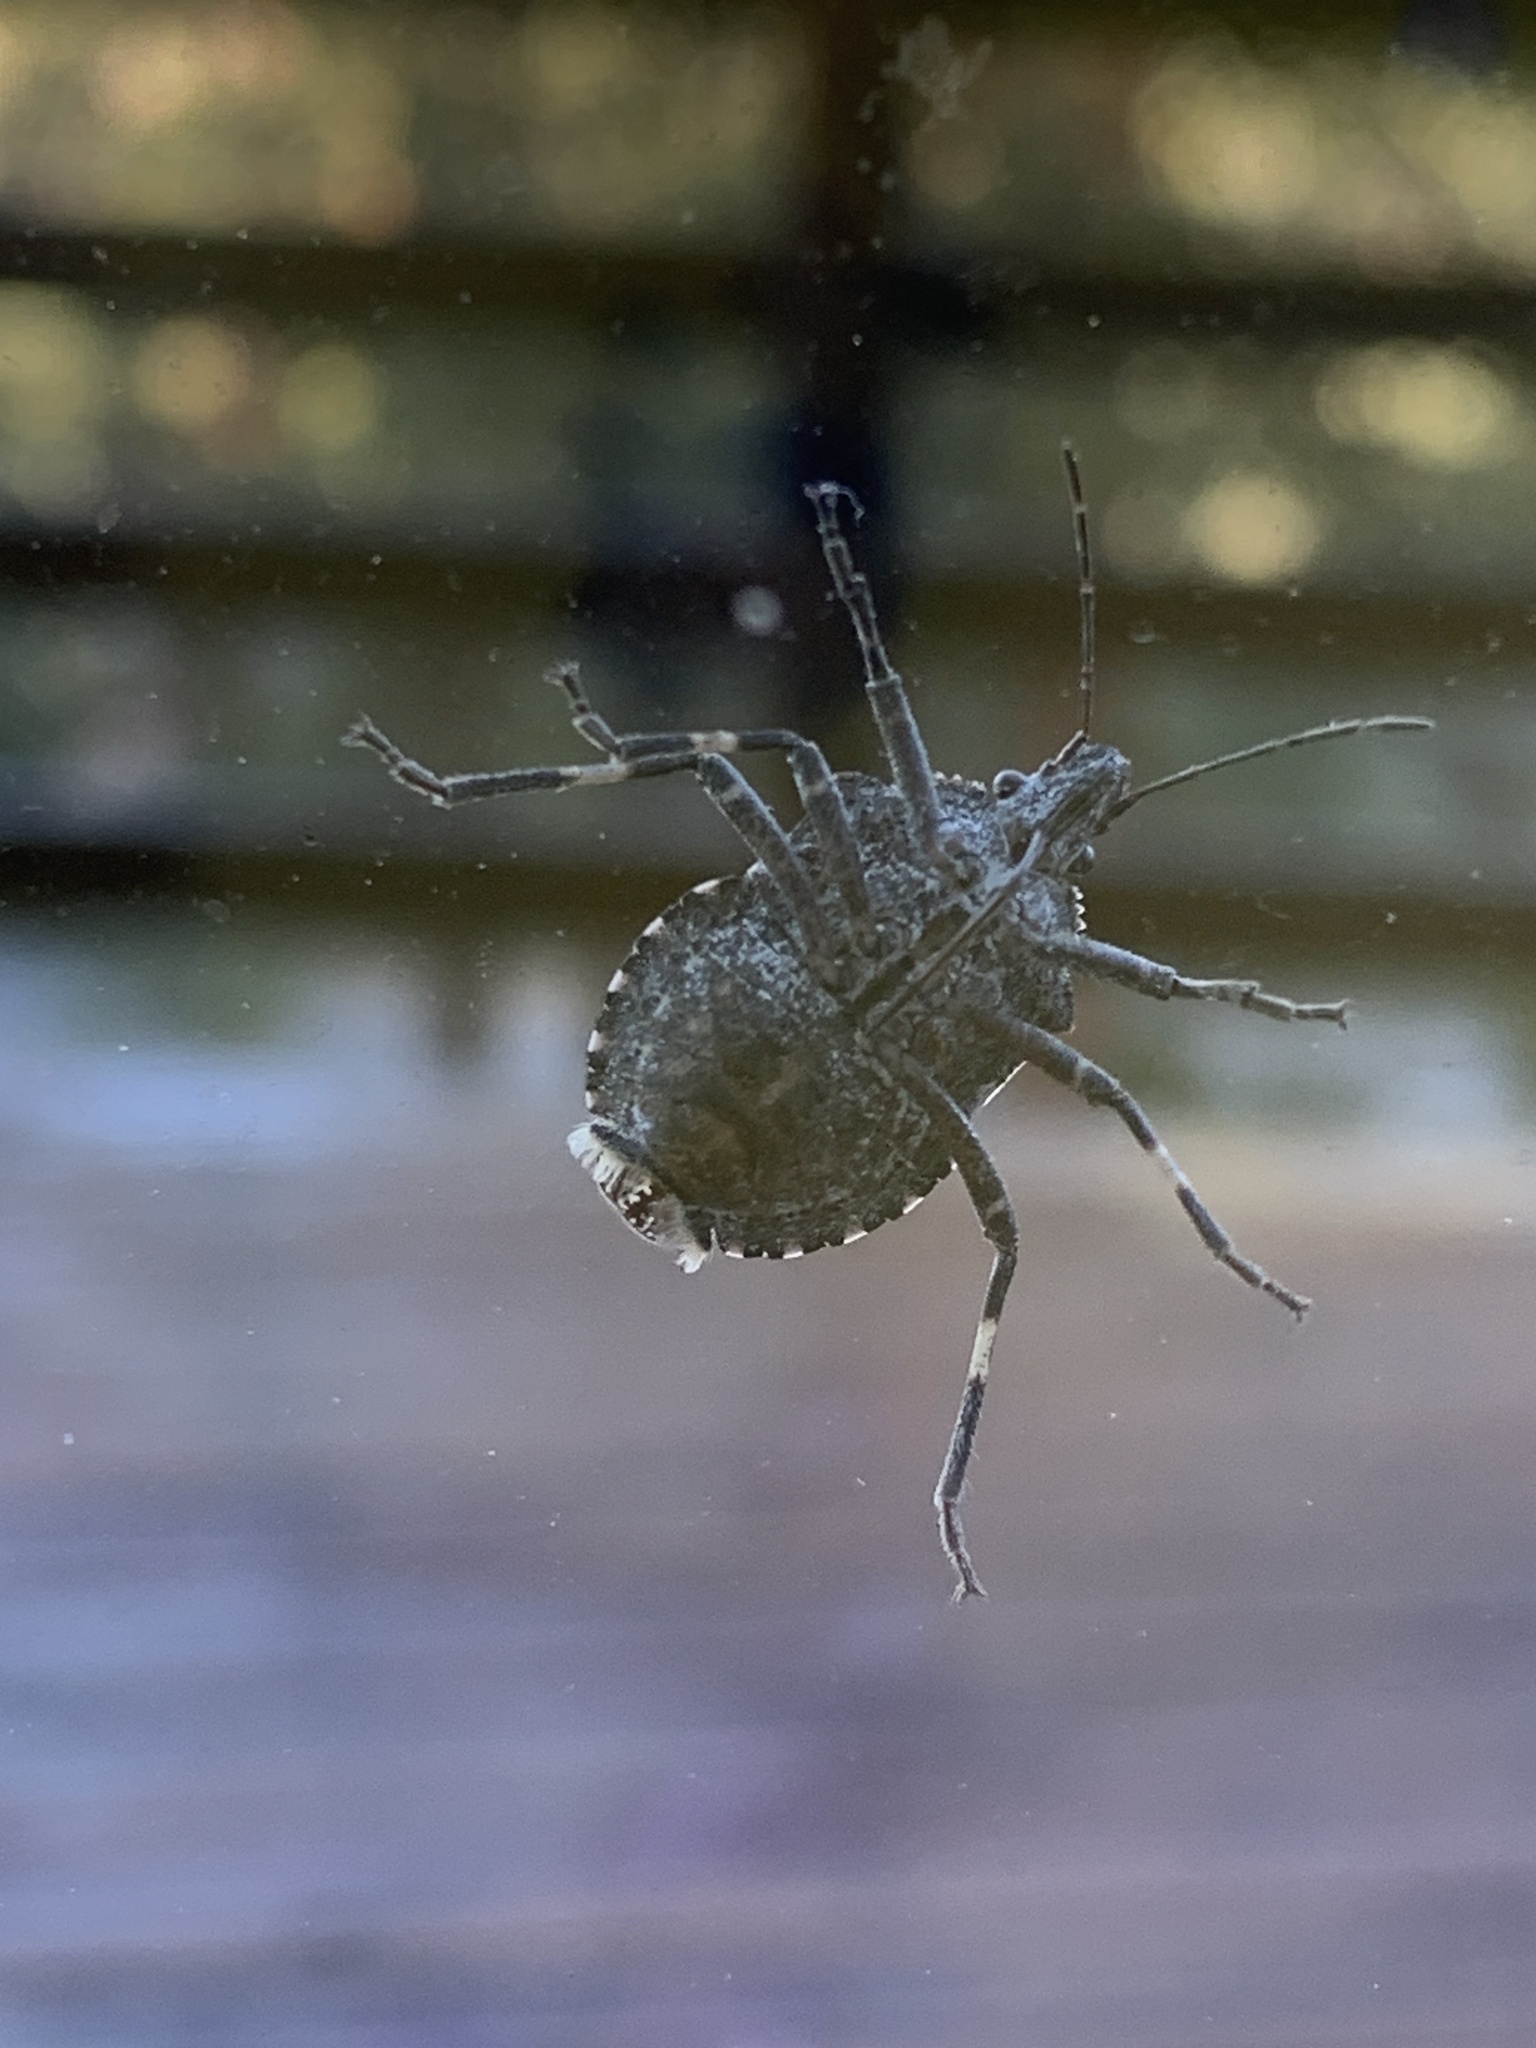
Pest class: stink_bug